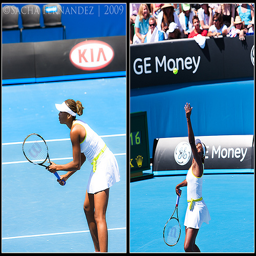
Two images show a professional tennis player during a game.
A WOMAN IS PLAYING TENNIS ON THE COURT
a woman on a tennis court getting ready to serve a ball
A beautiful young lady holding a tennis racquet.
Two shot of a woman holding a racquet.